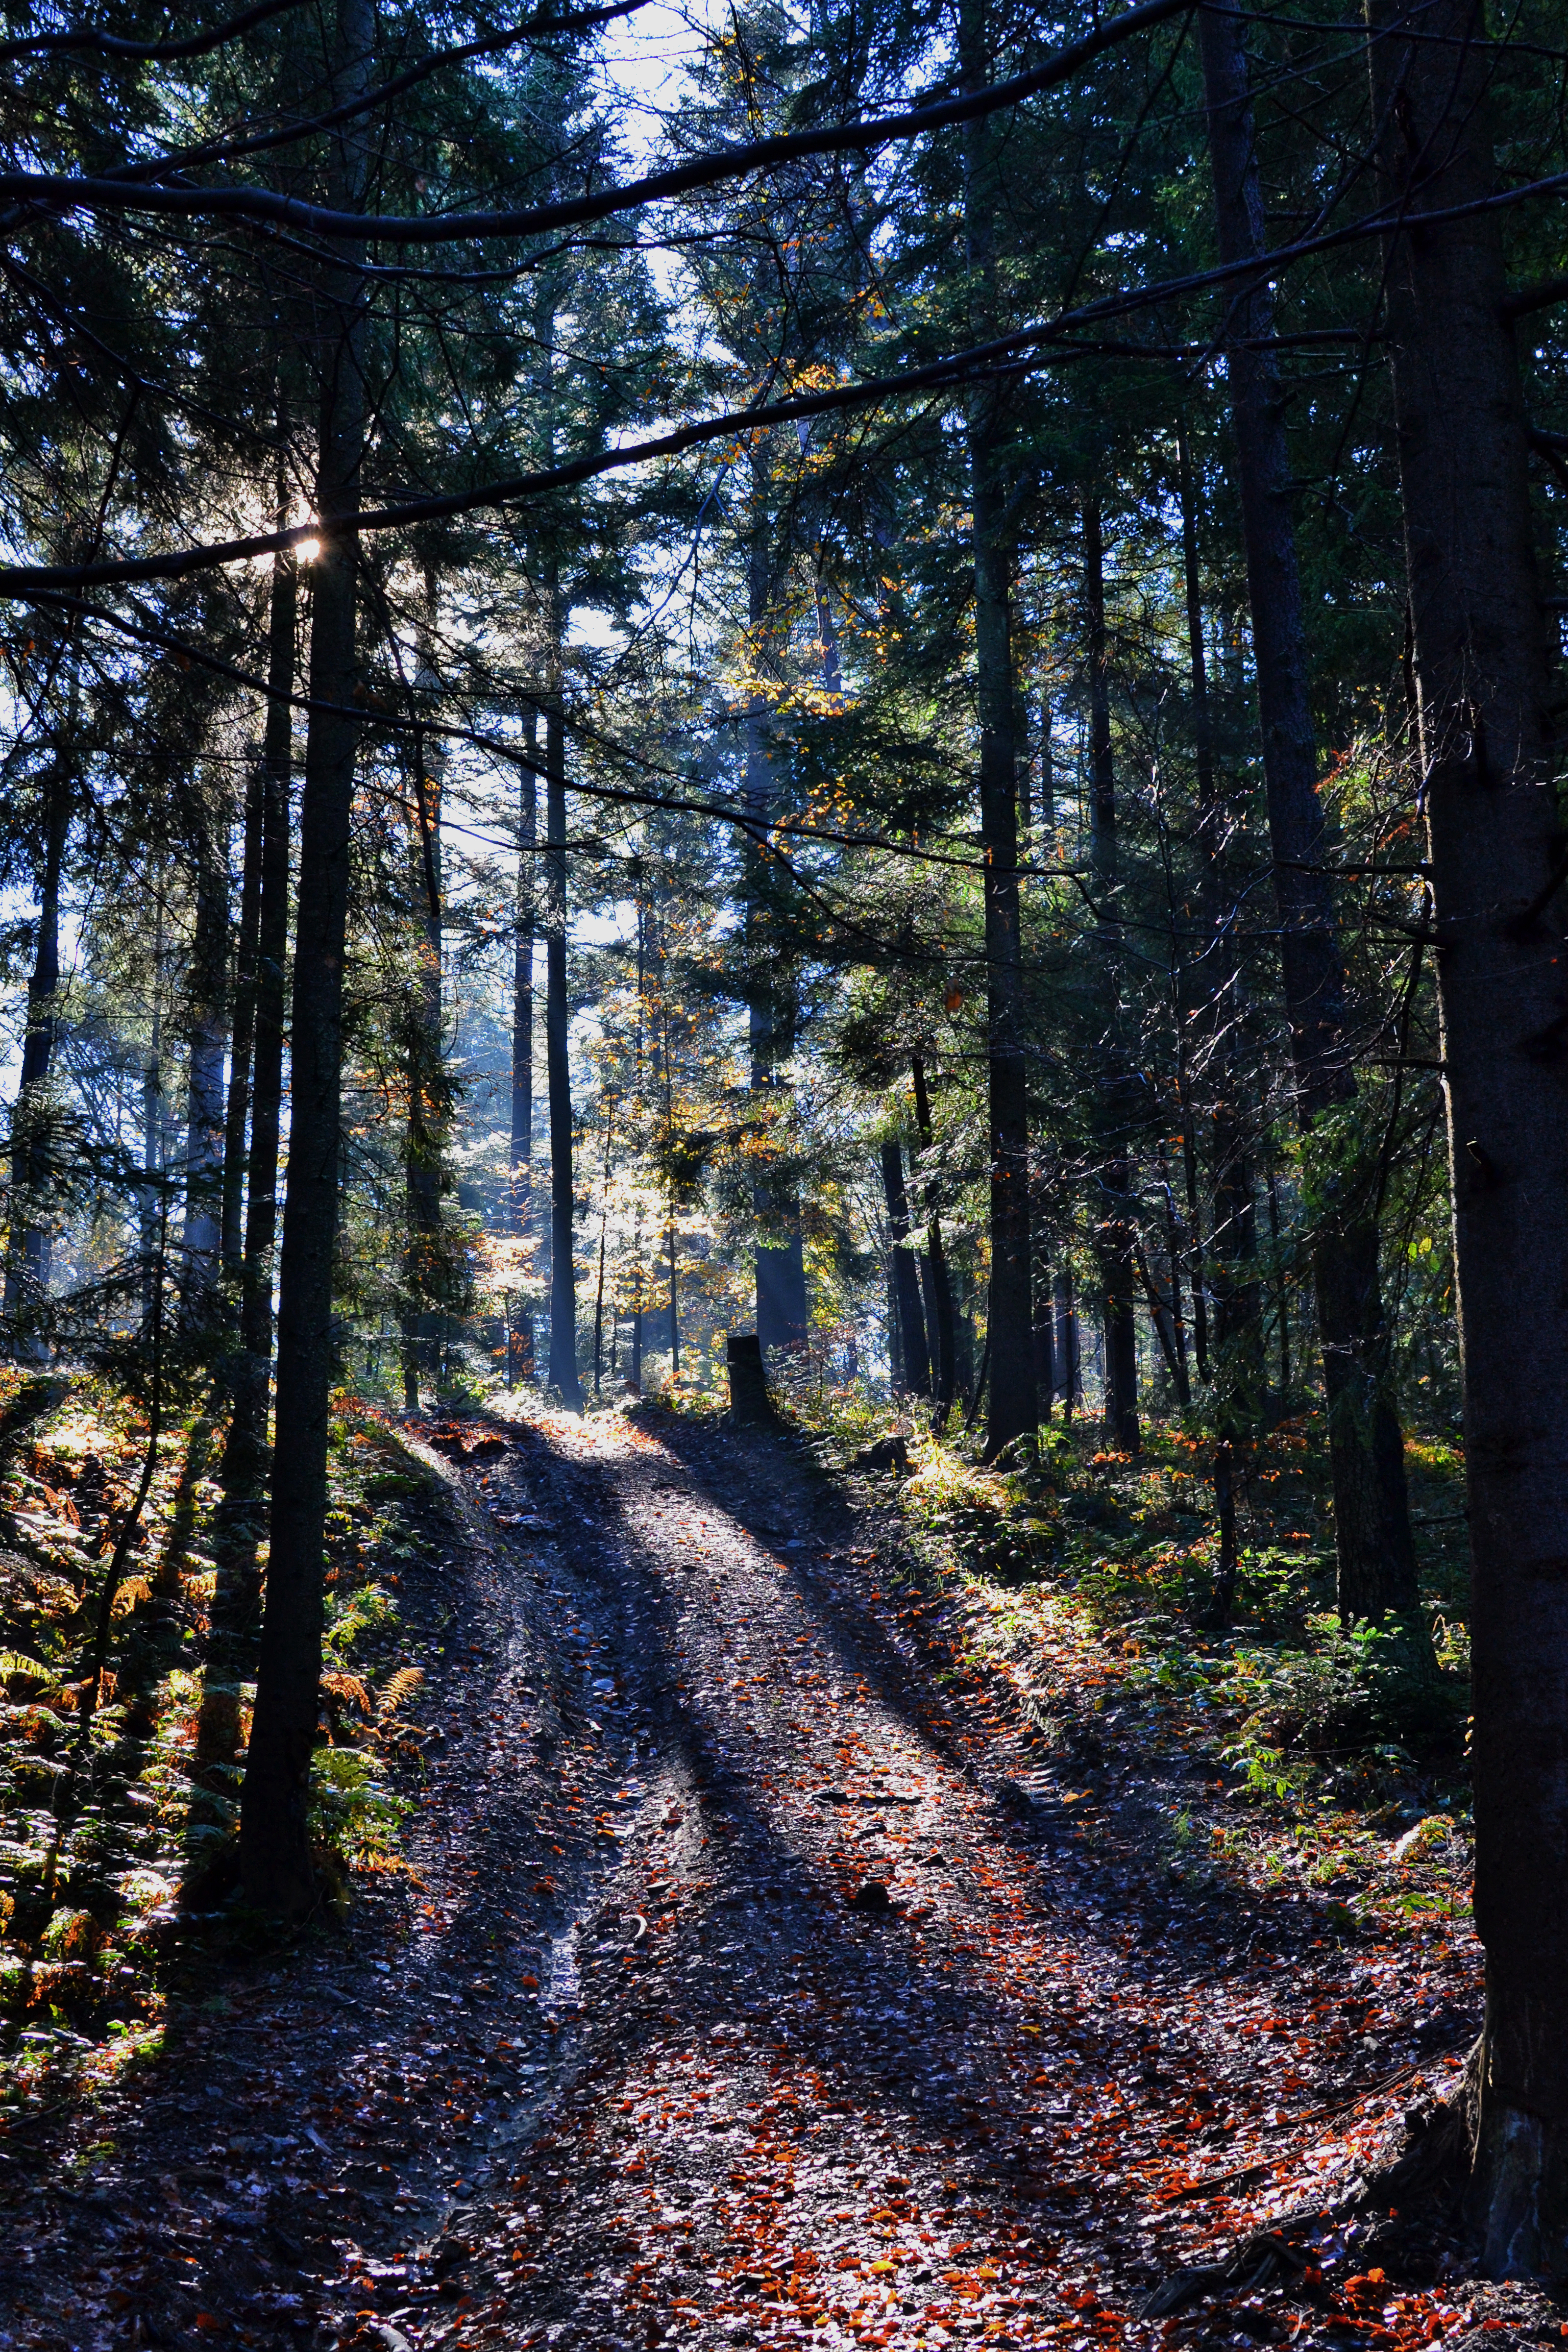
tree, nature, forest, path, wilderness, plant, trail, sunlight, leaf, stream, autumn, park, season, trees, outdoors, woodland, habitat, ecosystem, biome, natural environment, woody plant